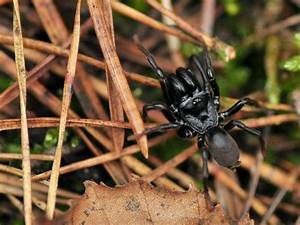
Label: spider